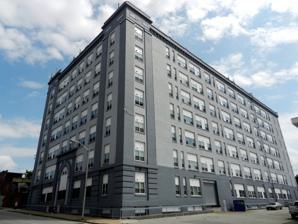
Building: Industrial Building (Baltimore, Maryland)
Country: United States of America
Year built: 1912
United States historic place Industrial Building U.S. National Register of Historic Places Industrial Building, September 2012 Show map of Baltimore Show map of Maryland Show map of the United States Location 501 E. Preston St., Baltimore, Maryland Coordinates 39°18′16″N 76°36′31″W / 39.30444°N 76.60861°W / 39.30444; -76.60861 Area 0.8 acres (0.32 ha) Built 1912 ( 1912 ) Architect Pietsch, Theodore Wells; Kielholtz, P.O. Architectural style Chicago, The Commercial Style NRHP reference No. 80001788 Added to NRHP March 10, 1980 Industrial Building is a historic factory building located at Baltimore , Maryland , United States . It is a large seven story industrial-style structure built in 1912 and designed by Baltimore architect Theodore Wells Pietsch . It features an "E" plan, reinforced concrete and steel-frame construction, and large pivoted-sash windows. The front façade is characterized by a symmetrical window arrangement and a large 2-story, round-arched entranceway.  It was scheduled for conversion to housing for the elderly during the 1980s. Industrial Building was listed on the National Register of Historic Places in 1980. References